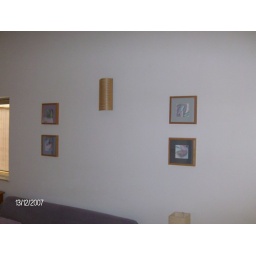
4 picture frames above bed sofa